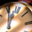
Label: clock